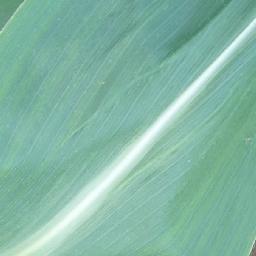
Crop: corn
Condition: (maize)_healthy